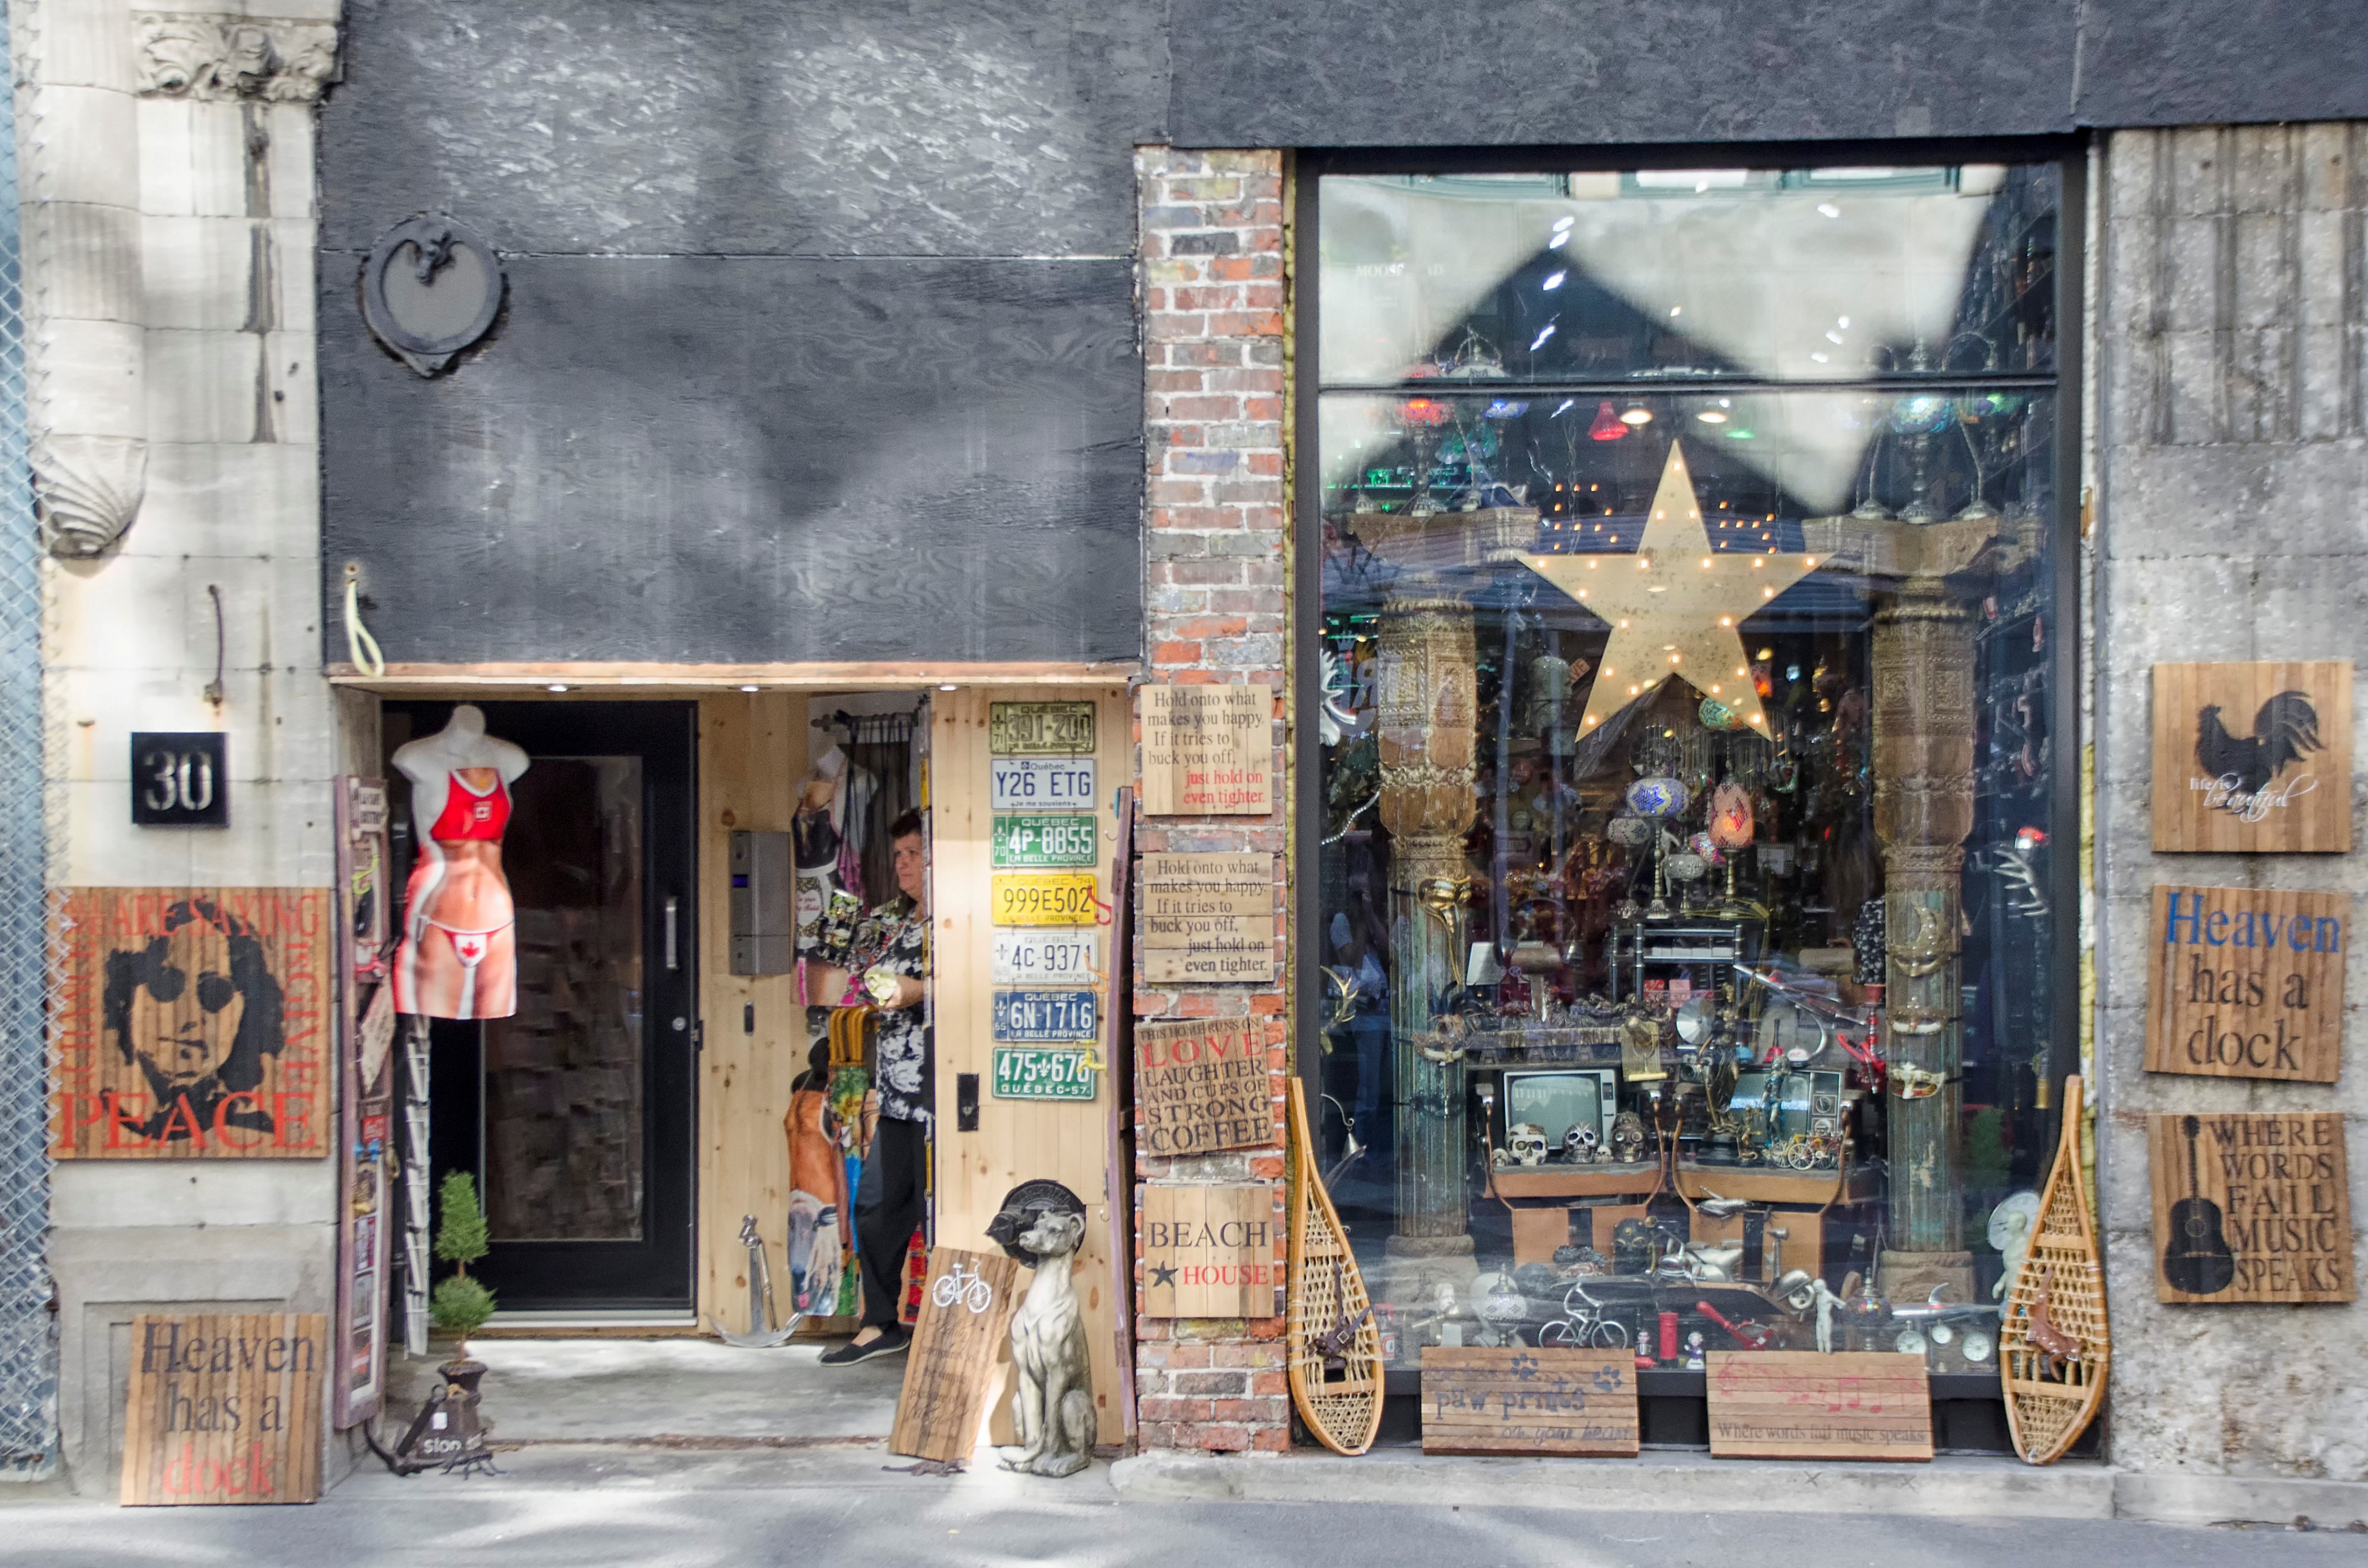
road, street, town, city, art, de, of, canada, infrastructure, mural, quebec, montreal, ville, urban area, display window